United Nations Security Council Resolution 1802

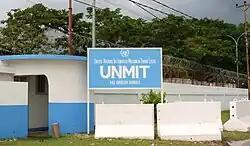
UNMIT-HQ in Dili

United Nations Security Council Resolution 1802 was unanimously adopted on 25 February 2008.